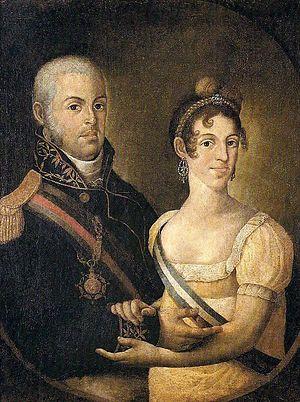
Pierre Iᵉʳ, également connu sous le nom de Pierre IV, est né le 12 octobre 1798 au palais de Queluz, à Lisbonne, au Portugal, et mort le 24 septembre 1834 au même endroit. Surnommé « le Libérateur » ou « le Roi soldat », il règne sur le Brésil du 12 octobre 1822 au 7 avril 1831 et sur le Portugal entre le 10 mars et le 2 mai 1826.